Berlin Zoo

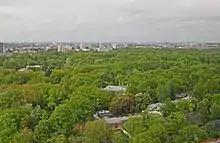
View of Berlin Zoo from Kaiser Wilhelm Memorial Church

The Berlin Zoo is the most visited zoo in Europe, with more than 3.3 million visitors per year from all over the world. It is open all year long and can be reached easily by public transportation. The Berlin Zoologischer Garten railway station (also simply known as "Zoo") is one of Berlin's most important stations. Several modes of transport such as U-Bahn, S-Bahn and buses are interlinked here.